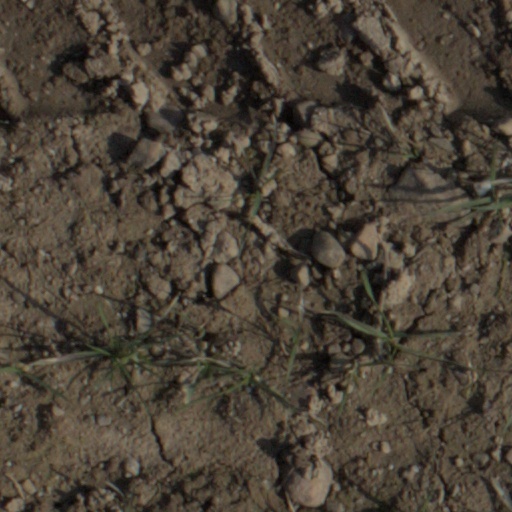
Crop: wheat